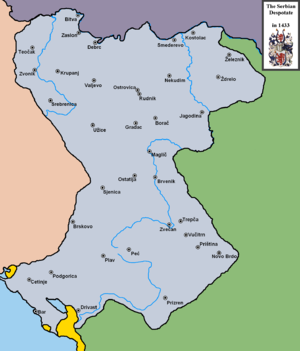
Cet article présente les faits marquants de l'histoire de la Serbie, un pays de l'Europe du sud.